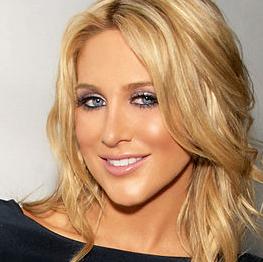
Age: 23